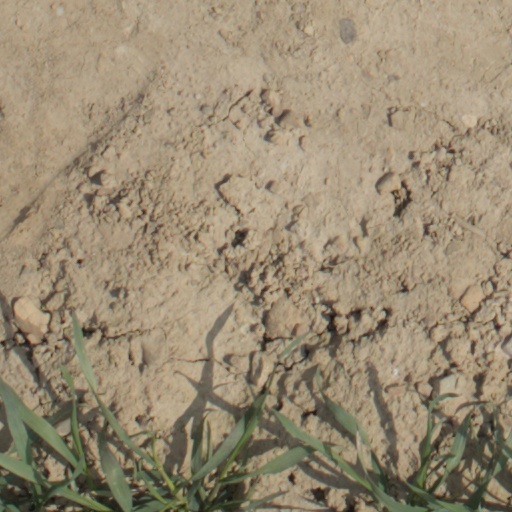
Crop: wheat